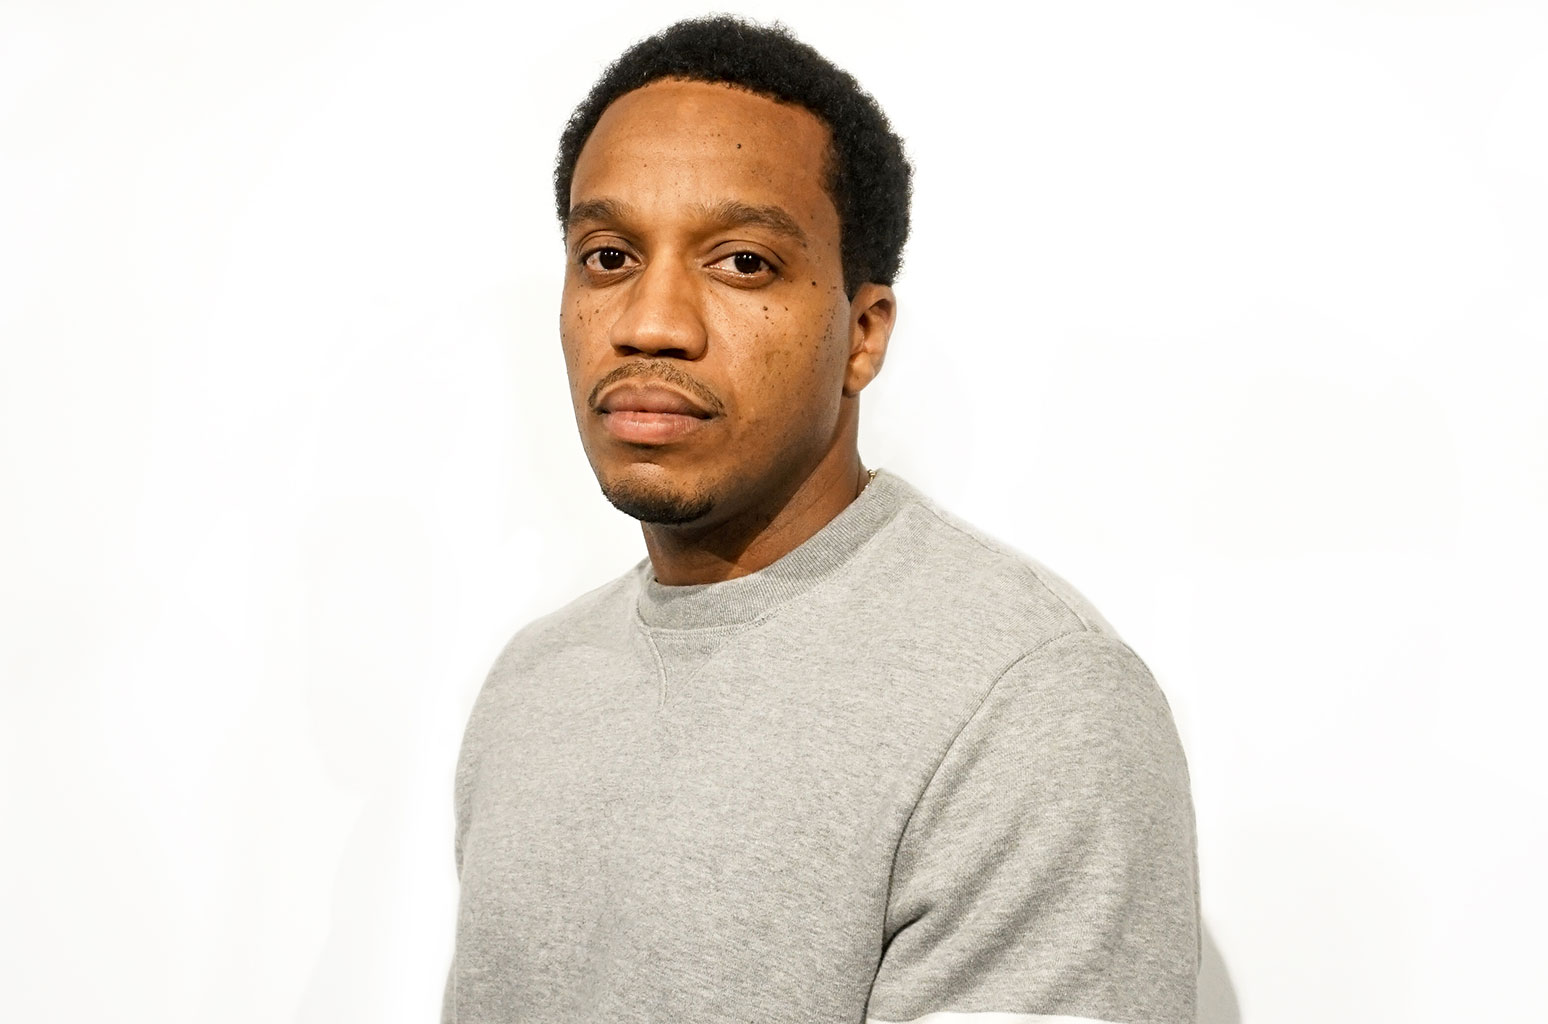
Gender: men